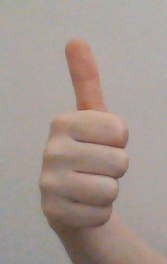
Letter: aleff